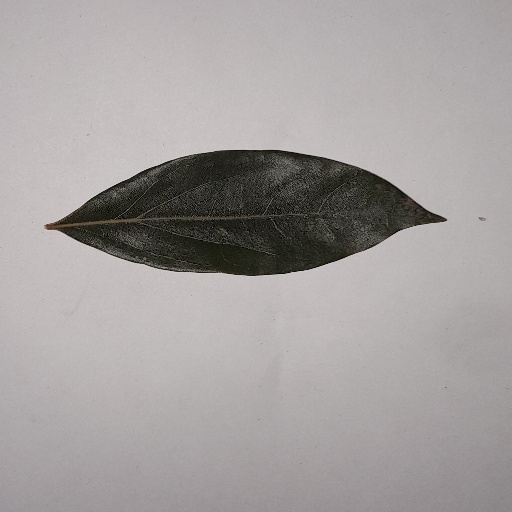
Species: Camphor
Leaf condition: Bacterial Spot